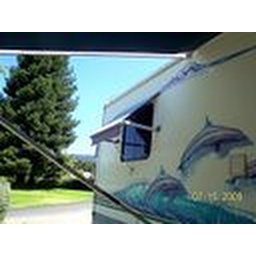
Awing over bedroom window